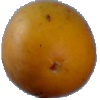
Label: Cucumber Ripe 2